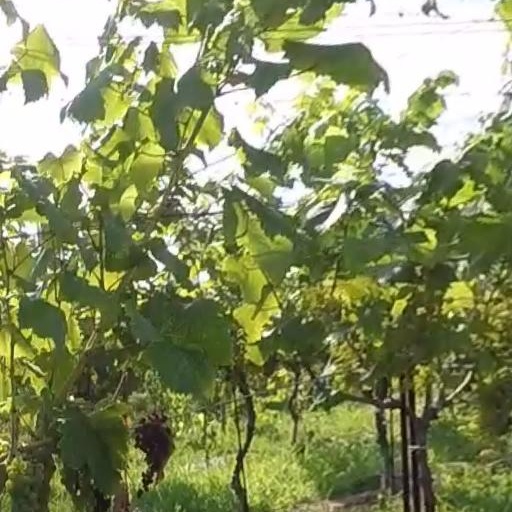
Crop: grape